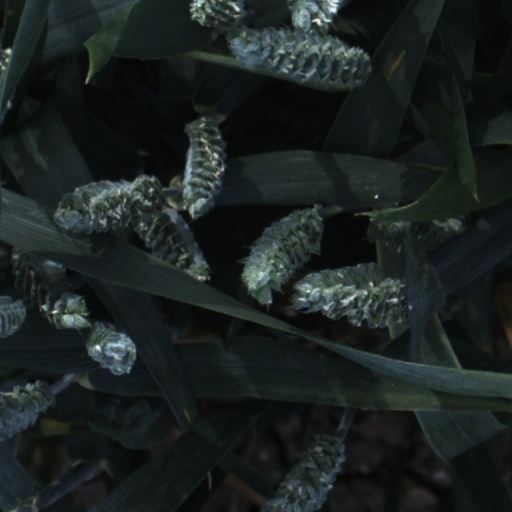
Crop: wheat